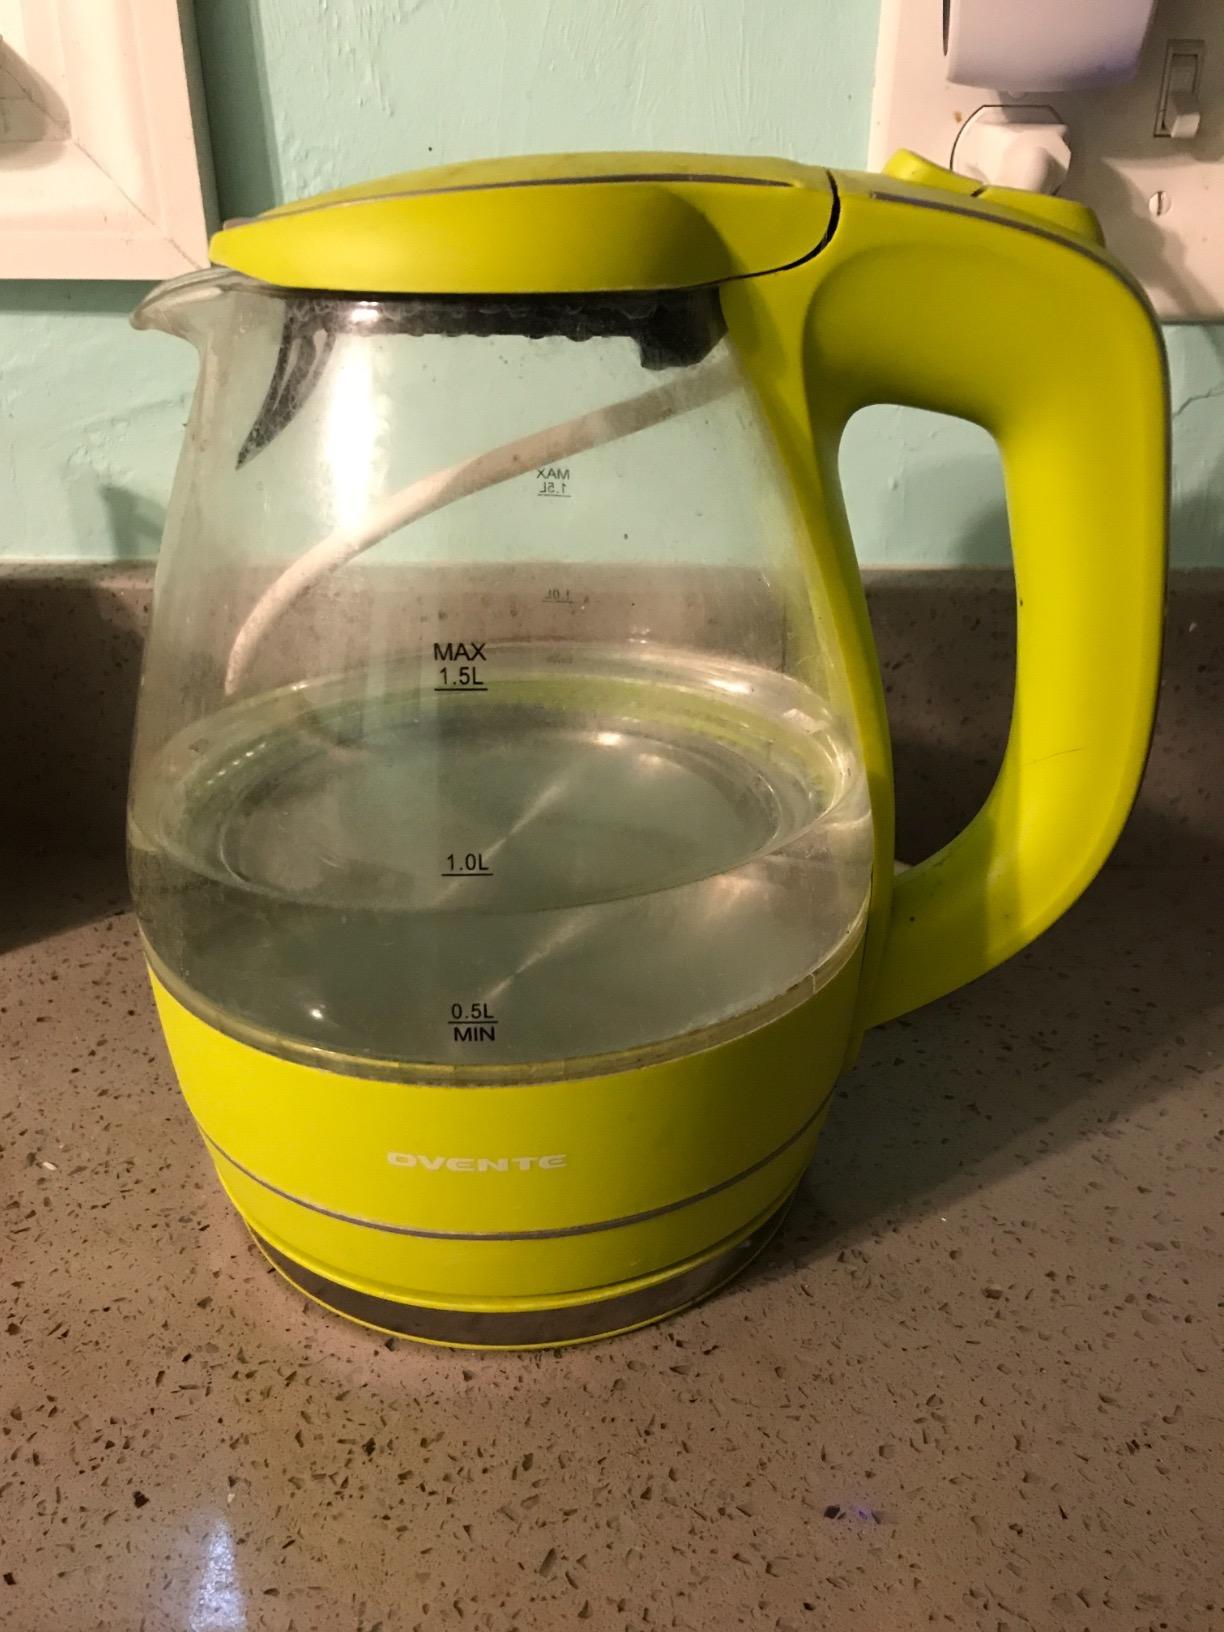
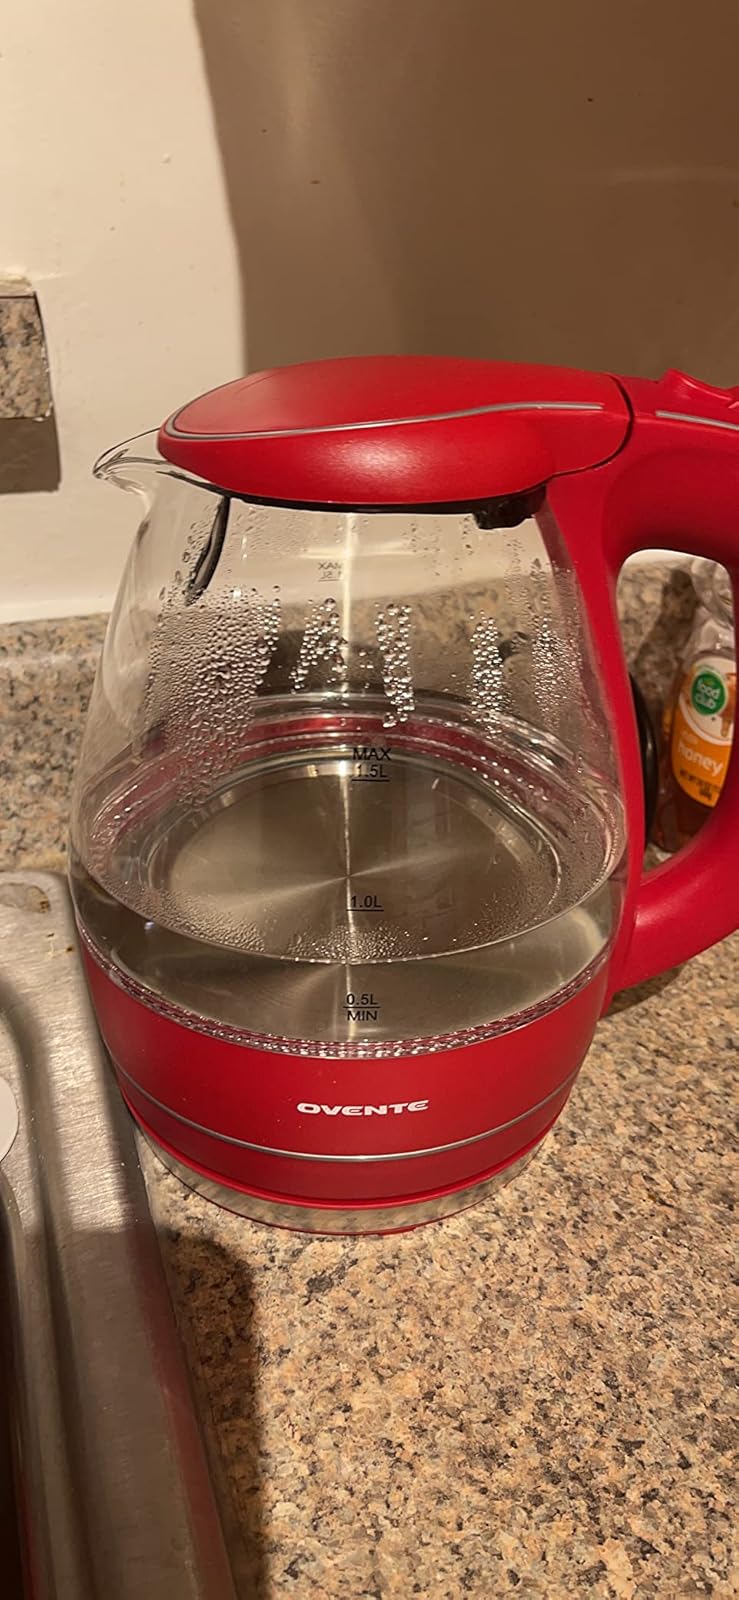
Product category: items_kettle
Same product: no